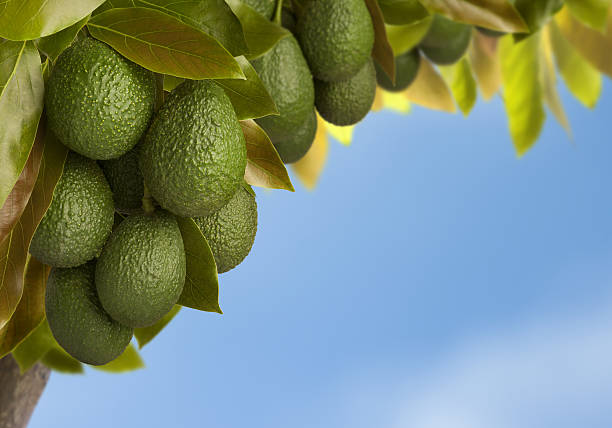
Label: Avocado